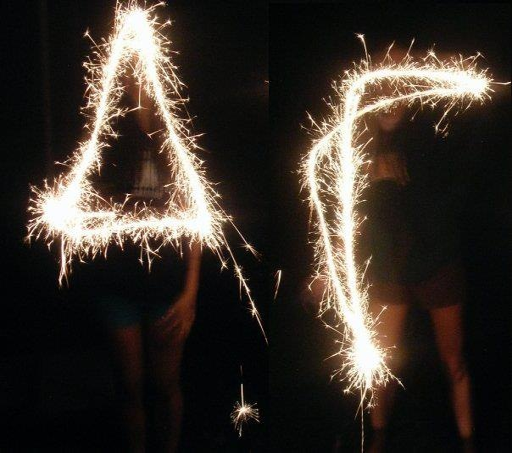
person lights up the night with sparklers !